Modern United States Navy carrier air operations

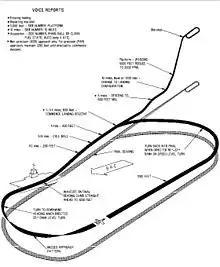
A case-III approach is used during instrument flight rules.

Aircraft are often launched from the carrier in a somewhat random order based on their deck positioning prior to launch. Therefore, aircraft working together on the same mission must rendezvous airborne. This is accomplished at a predetermined location, usually at the in-flight refueling tanker, overhead the carrier, or at an en route location. Properly equipped F/A-18E/F Super Hornets provide "organic" refueling, or U.S. Air Force (or other nations') tankers provide "nonorganic" tanking. After rendezvous/tanking, aircraft proceed on mission.